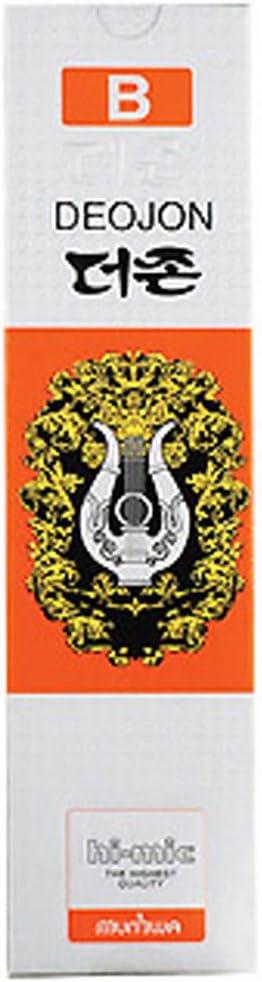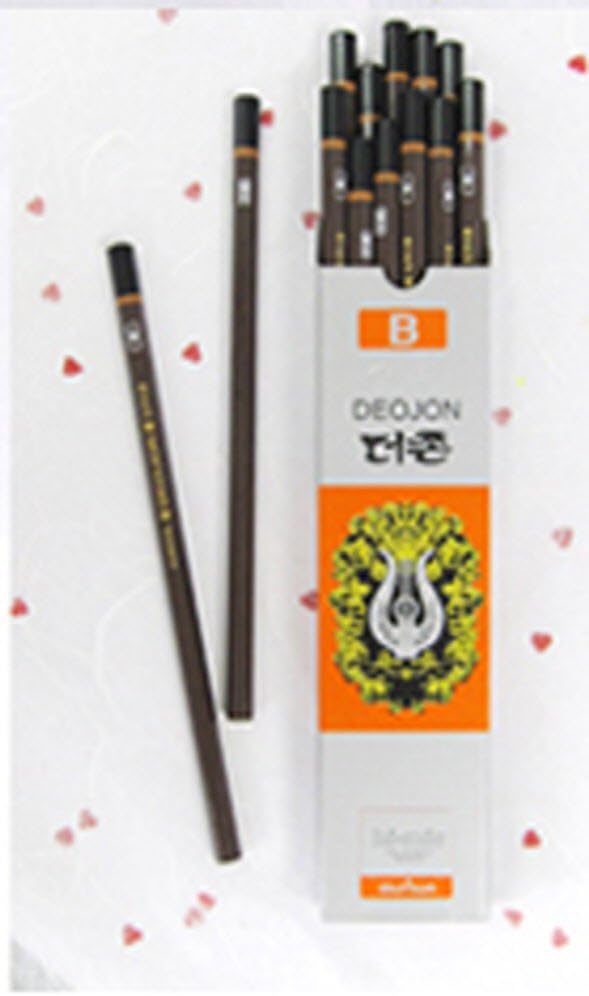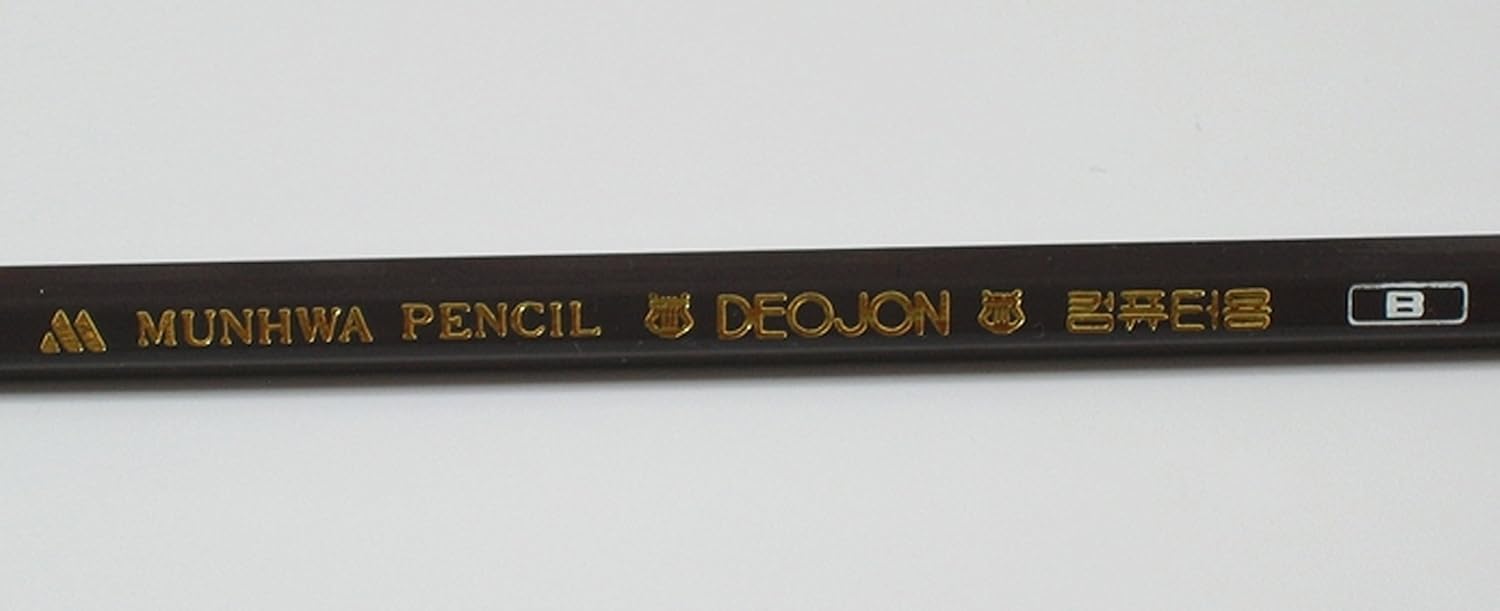
Deojon Pencils Box of B - 12
Category: Office Products
munwha deojon B -12EA
Features: munwha deojon B